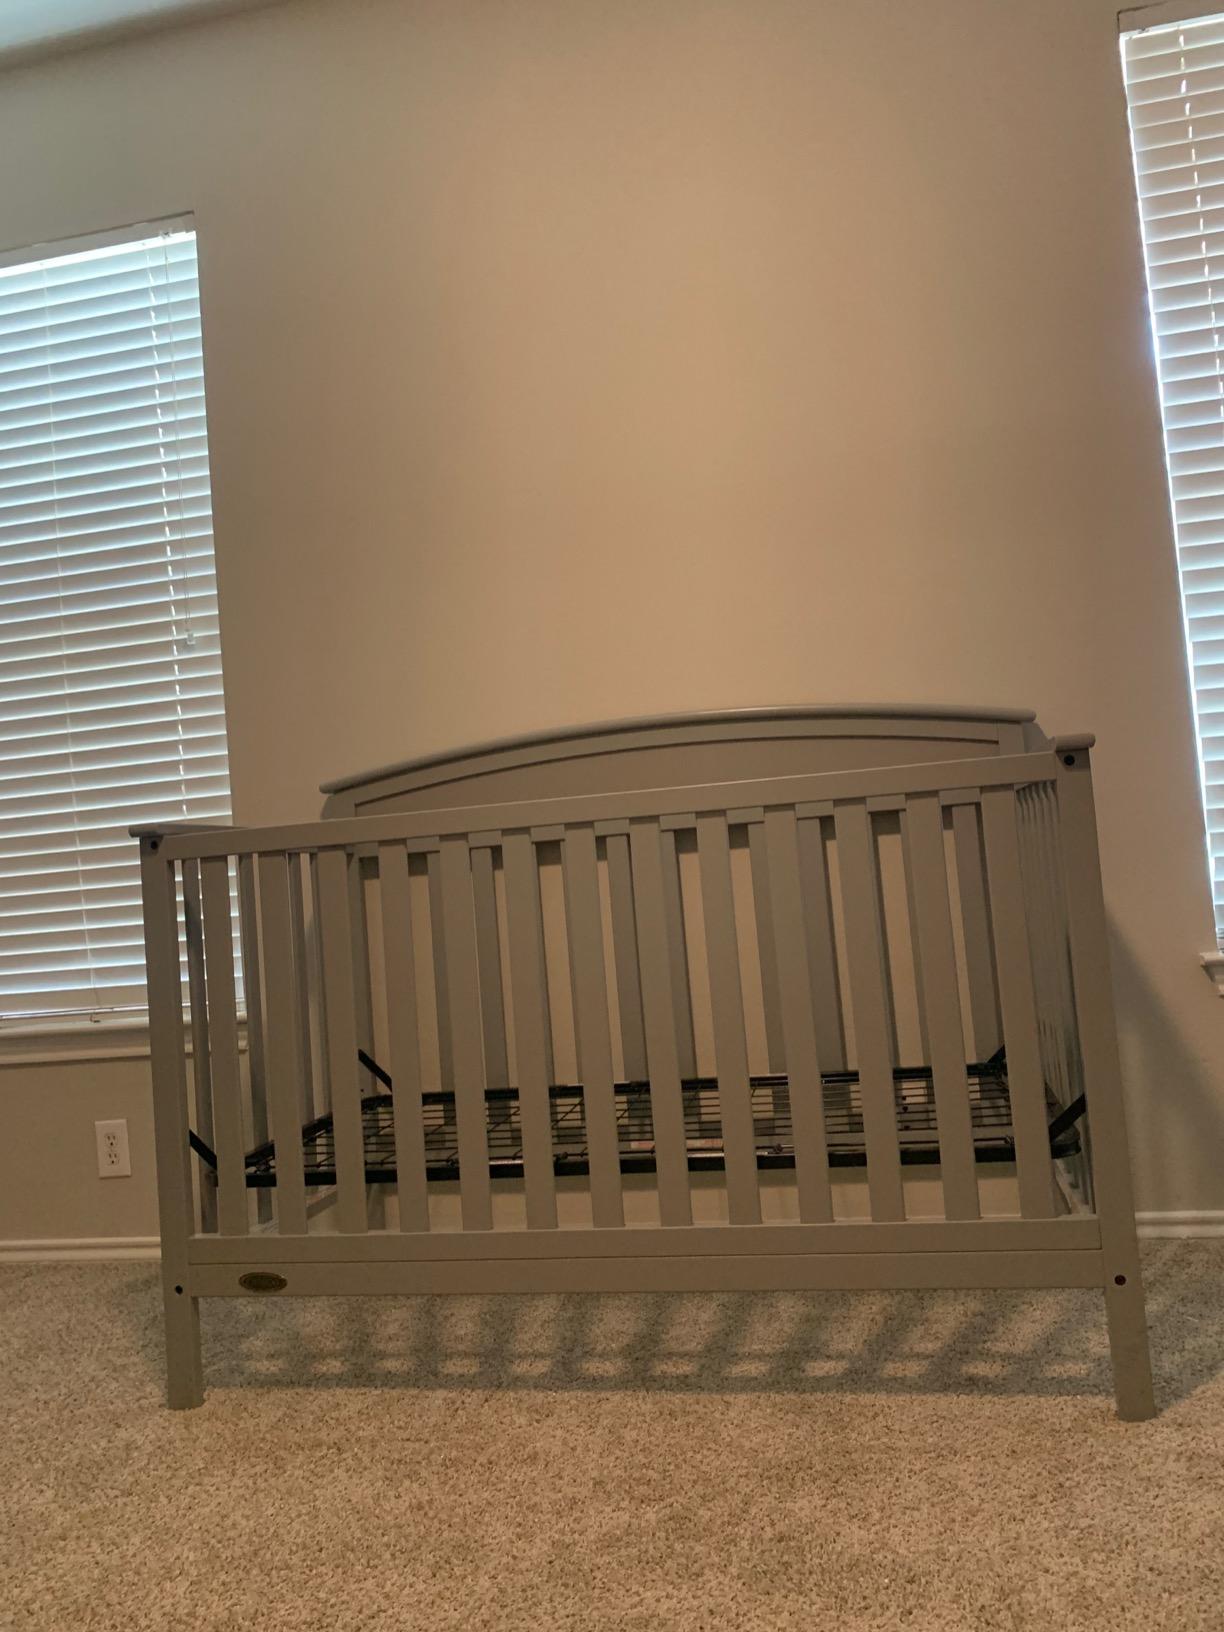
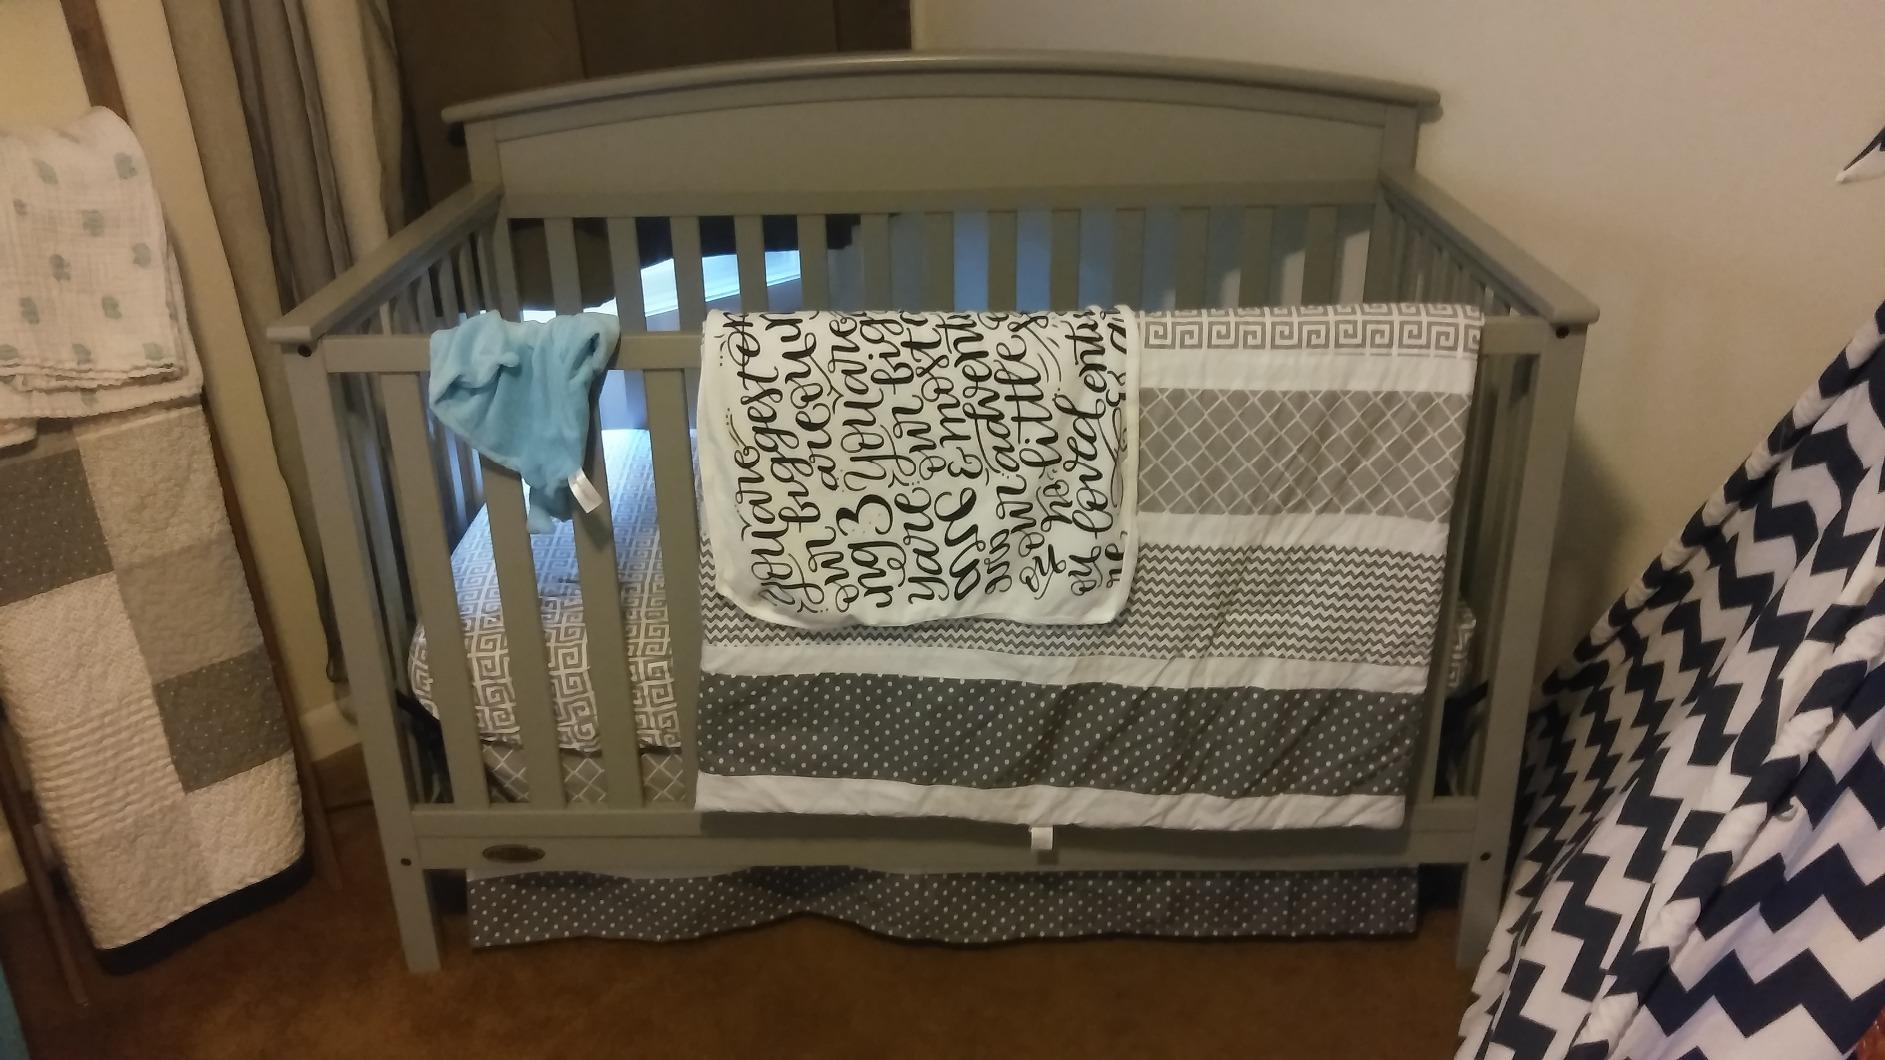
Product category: products_crib
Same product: yes